Southeast Alaska

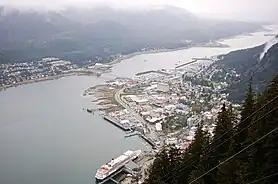
The City and Borough of Juneau, the most populous borough in southeast Alaska.

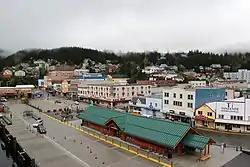
Ketchikan Gateway Borough, the second most populous borough in southeast Alaska.

Southeast Alaska includes seven entire boroughs and two census areas, in addition to the portion of the Yakutat Borough lying east of 141° West longitude. Although it has only 6.14 percent of Alaska's land area, it is larger than the state of Maine, and almost as large as the state of Indiana. The southeast Alaskan coast is roughly as long as the west coast of Canada.